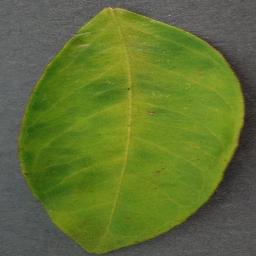
Label: Orange___Haunglongbing_(Citrus_greening)